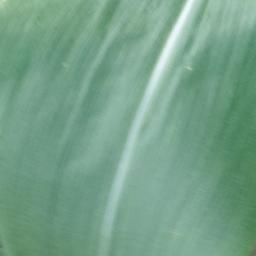
Label: Corn___healthy